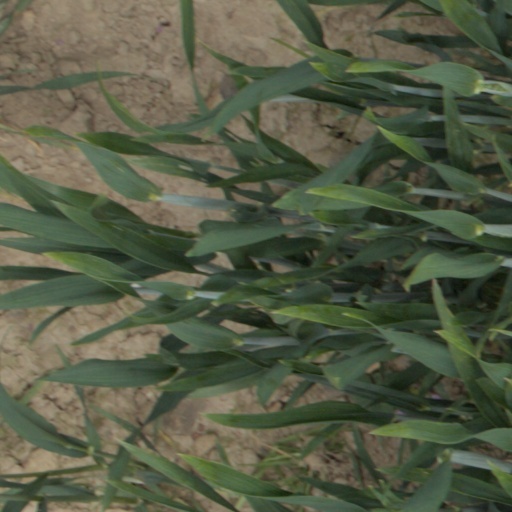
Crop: wheat